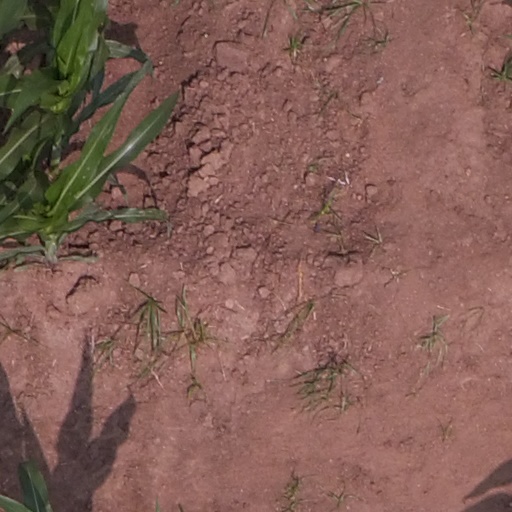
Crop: maize; corn